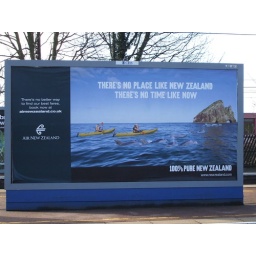
Ironically this is the big sign outside my train station in Harpenden.